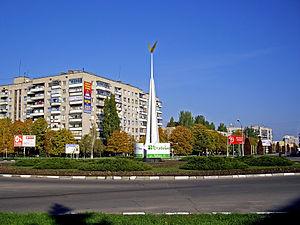
Monument dans le centre de Nikopol en l'honneur de la déesse grecque de la victoire Niké Русский: Стела в центре Никополя в честь древнегреческой богини победы Ники
Nikopol est une ville de l'oblast de Dnipropetrovsk, en Ukraine. Sa population s'élevait à 113 889 habitants en 2017.